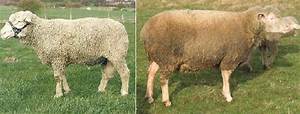
Label: pecora